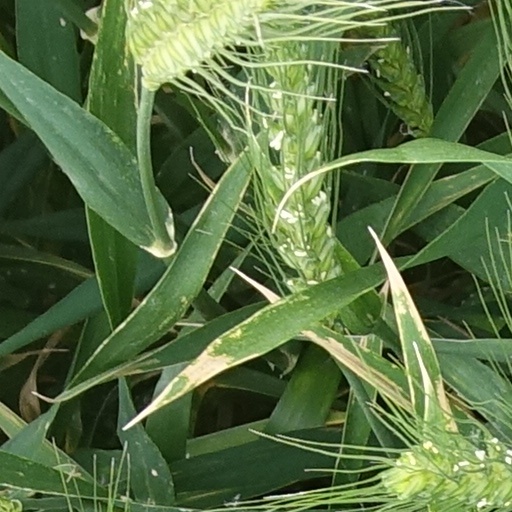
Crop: wheat